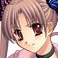
Portrait style: Anime Portrait